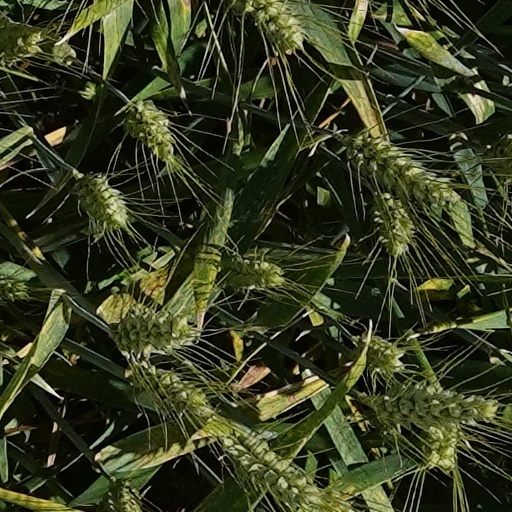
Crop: wheat